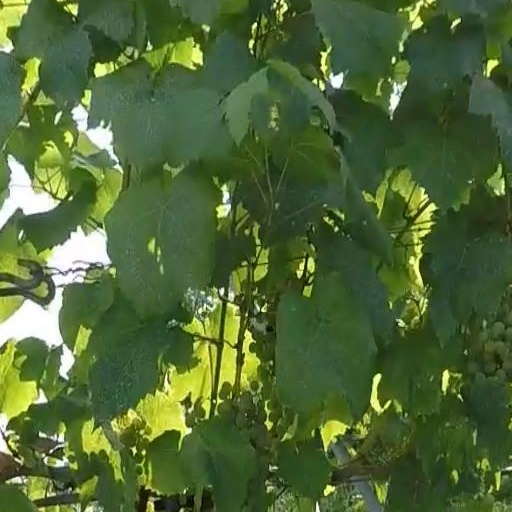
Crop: grape